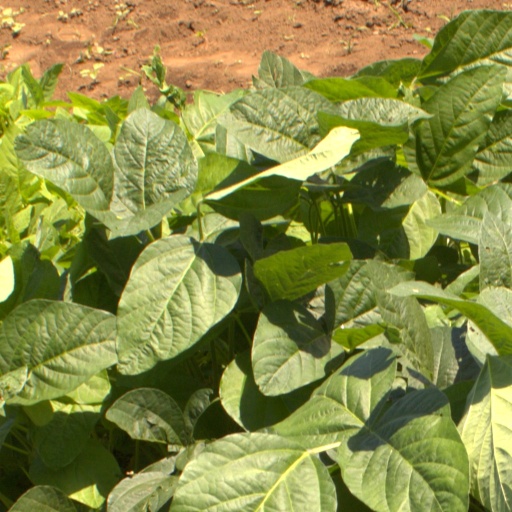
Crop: soybean